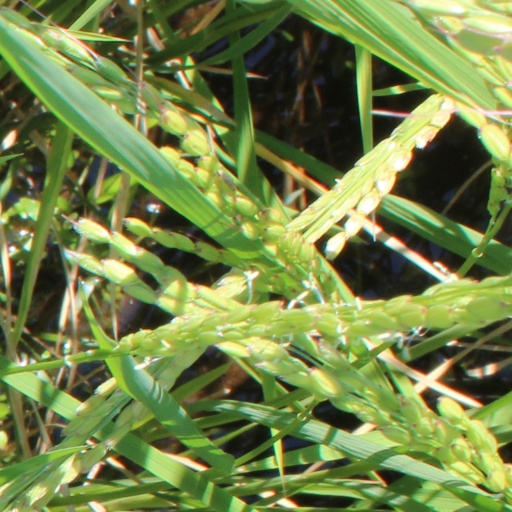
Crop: rice